1973 Cannes Film Festival

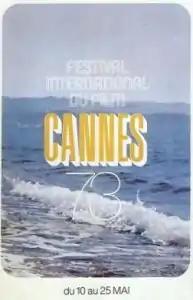
Official poster of the 26th Cannes Film Festival

The 26th Cannes Film Festival took place from 10 to 25 May 1973. Swedish actress Ingrid Bergman served as jury president for the main competition.